Aaron Brumbaugh

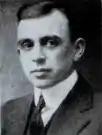
Aaron Brumbaugh.

Aaron John Brumbaugh (February 14, 1890 – February 25, 1983) was a higher education administrator and professor of education, and the sixth president of Shimer College.